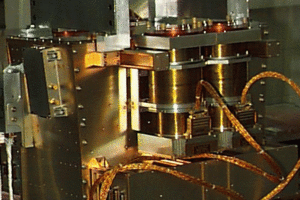
High Energy Transient Explorer est un observatoire spatial américain de la NASA avec une participation internationale principalement japonaise et française. L'objectif principal de HETE est de réaliser la première étude multispectrale des sursauts gamma avec des instruments fonctionnant en lumière visible, X et gamma. Pour remplir l'objectif principal de la mission qui est d'identifier la source de ces phénomènes astronomiques mystérieux, HETE peut déterminer la position des sursauts avec une précision d'environ 10 secondes d'arc presque en temps réel et transmettre cette position en temps réel à un réseau de récepteurs au sol permettant ainsi d'effectuer rapidement des observations complémentaires avec des instruments plus puissants dans les domaines radio, infrarouge et visible.